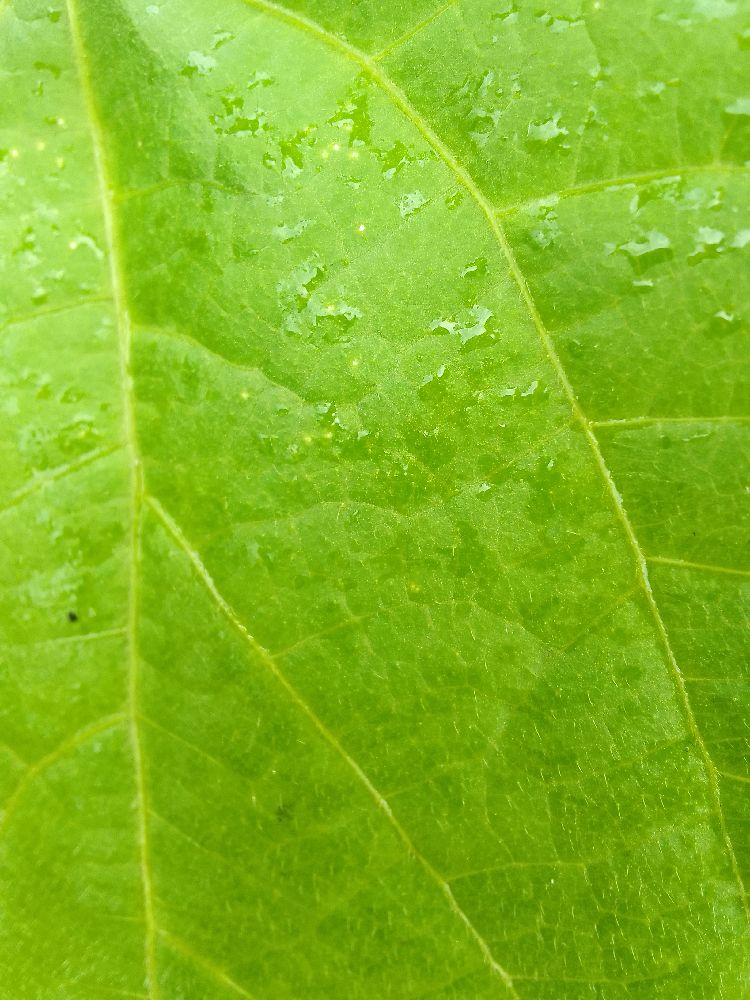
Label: healthy